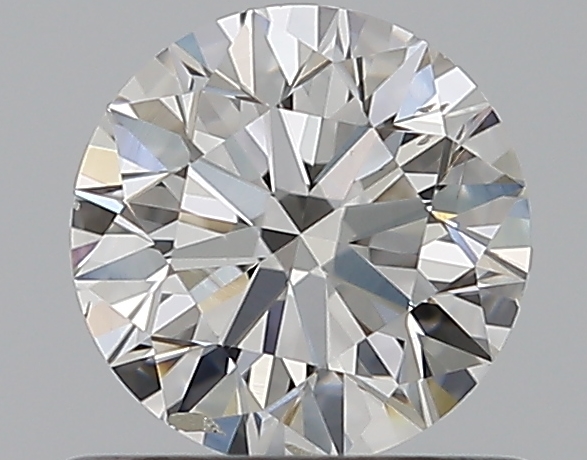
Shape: round
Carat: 0.65
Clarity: SI2
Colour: G
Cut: EX
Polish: EX
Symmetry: EX
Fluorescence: N
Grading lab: GIA
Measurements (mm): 5.49 x 5.52 x 3.43